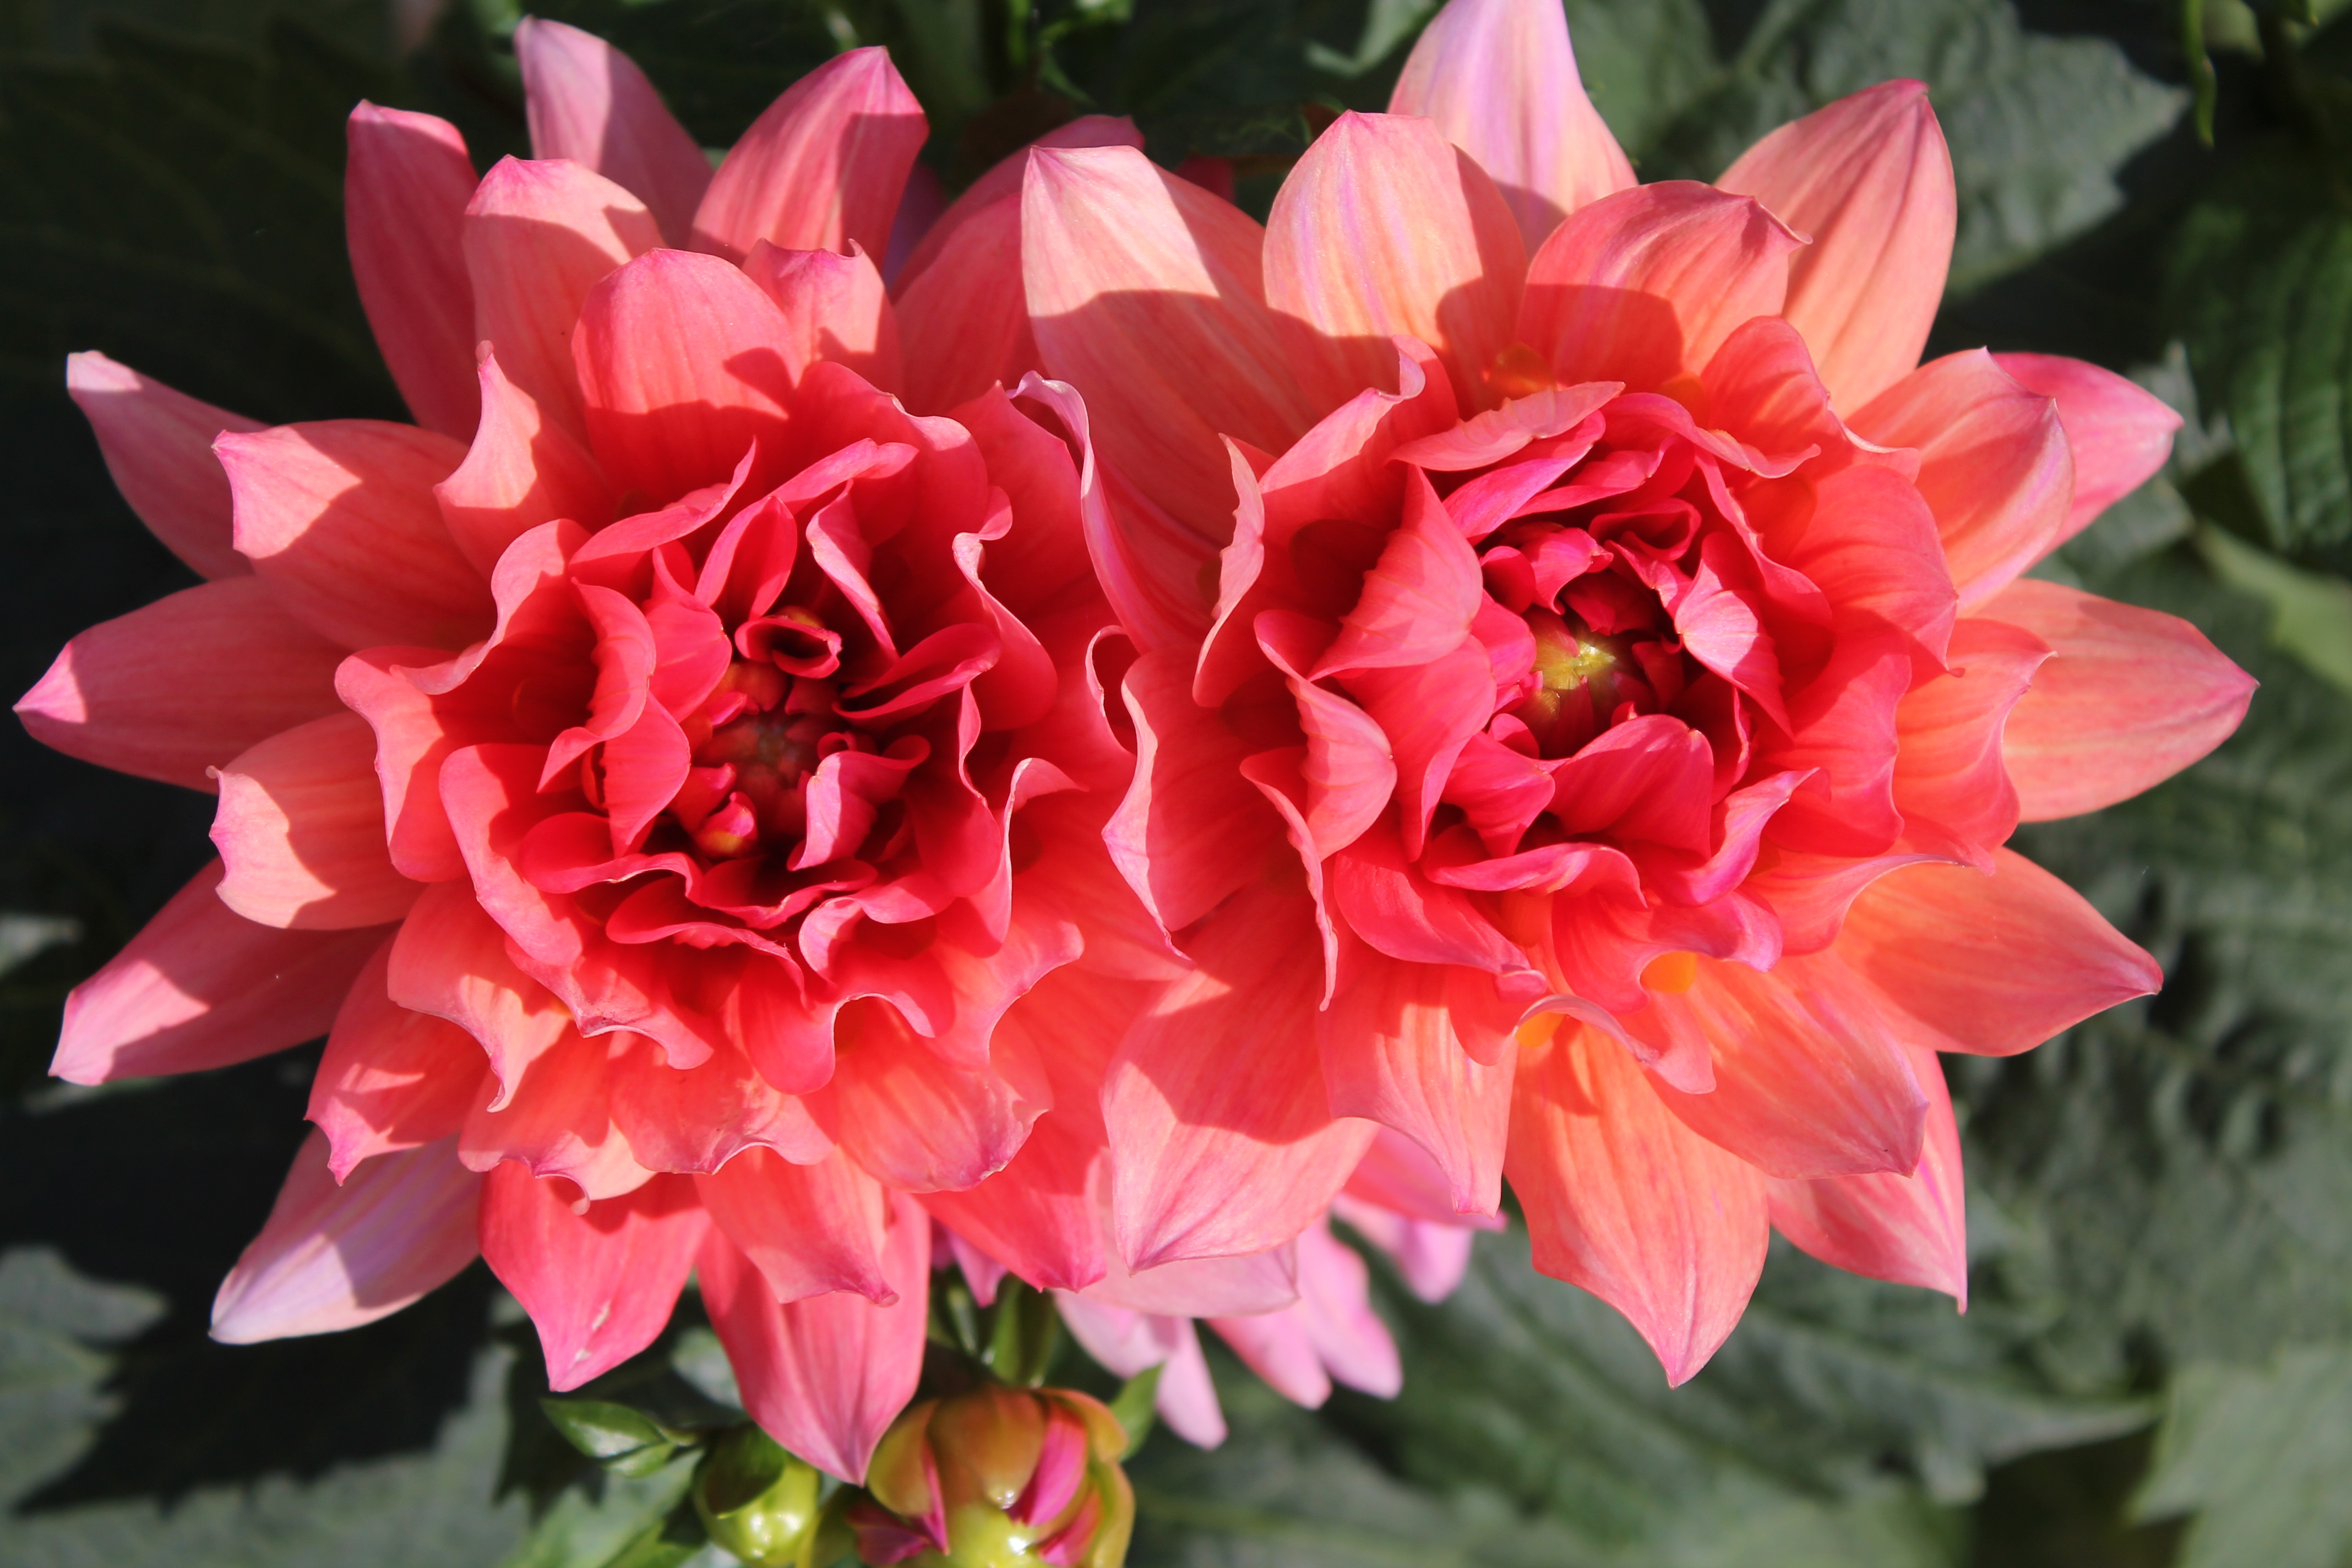
blossom, plant, flower, petal, bloom, garden, pink, flora, dahlia, salmon, flower garden, flowering plant, daisy family, annual plant, land plant